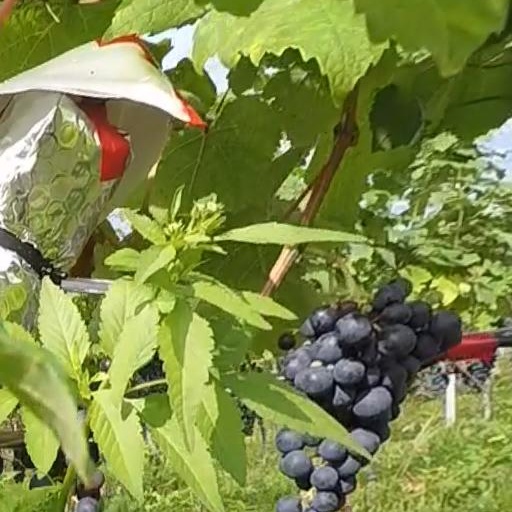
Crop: grape